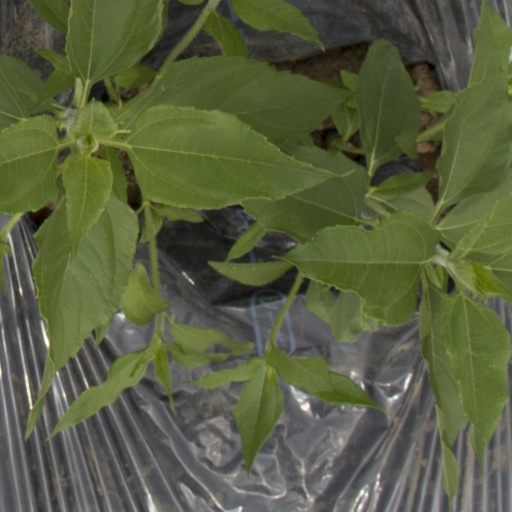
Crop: Jerusalem artichoke